Manzano, Friuli Venezia Giulia

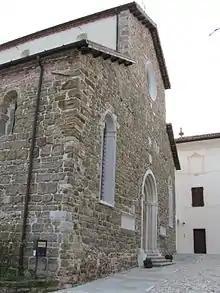
St Peter's Church

According to legend, a first chapel at Rosazzo was built about 800 by a hermit called "Alemanno". A convent of Augustinian canons ("monasterium rosarum") was probably established around 960, when the area became part of the Imperial March of Verona. The monastery church dedicated to Saint Peter was consecrated in 1070; it was elevated to the rank of an abbey by the Aquileia patriarch Ulrich of Eppenstein about 1090. At the time, the premises were settled with Benedictine monks descending from Millstatt Abbey in Carinthia, where Ulrich's brother Liutold was duke.